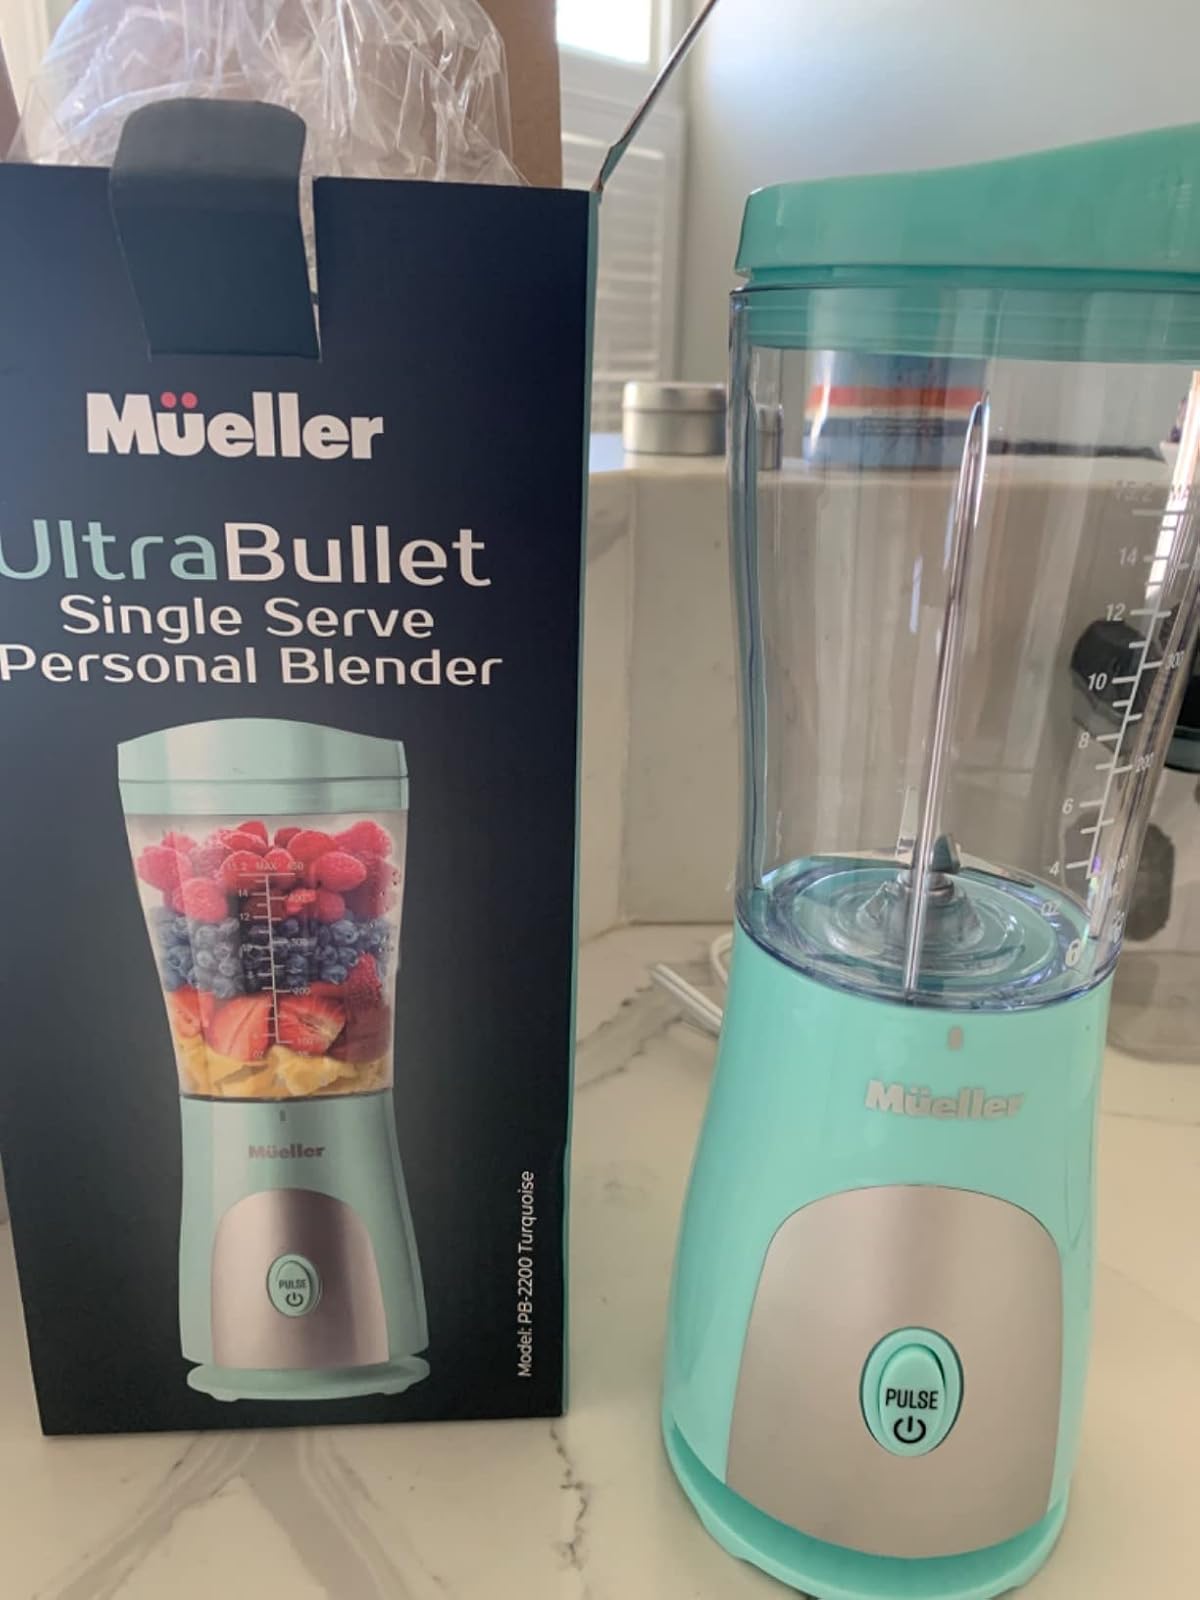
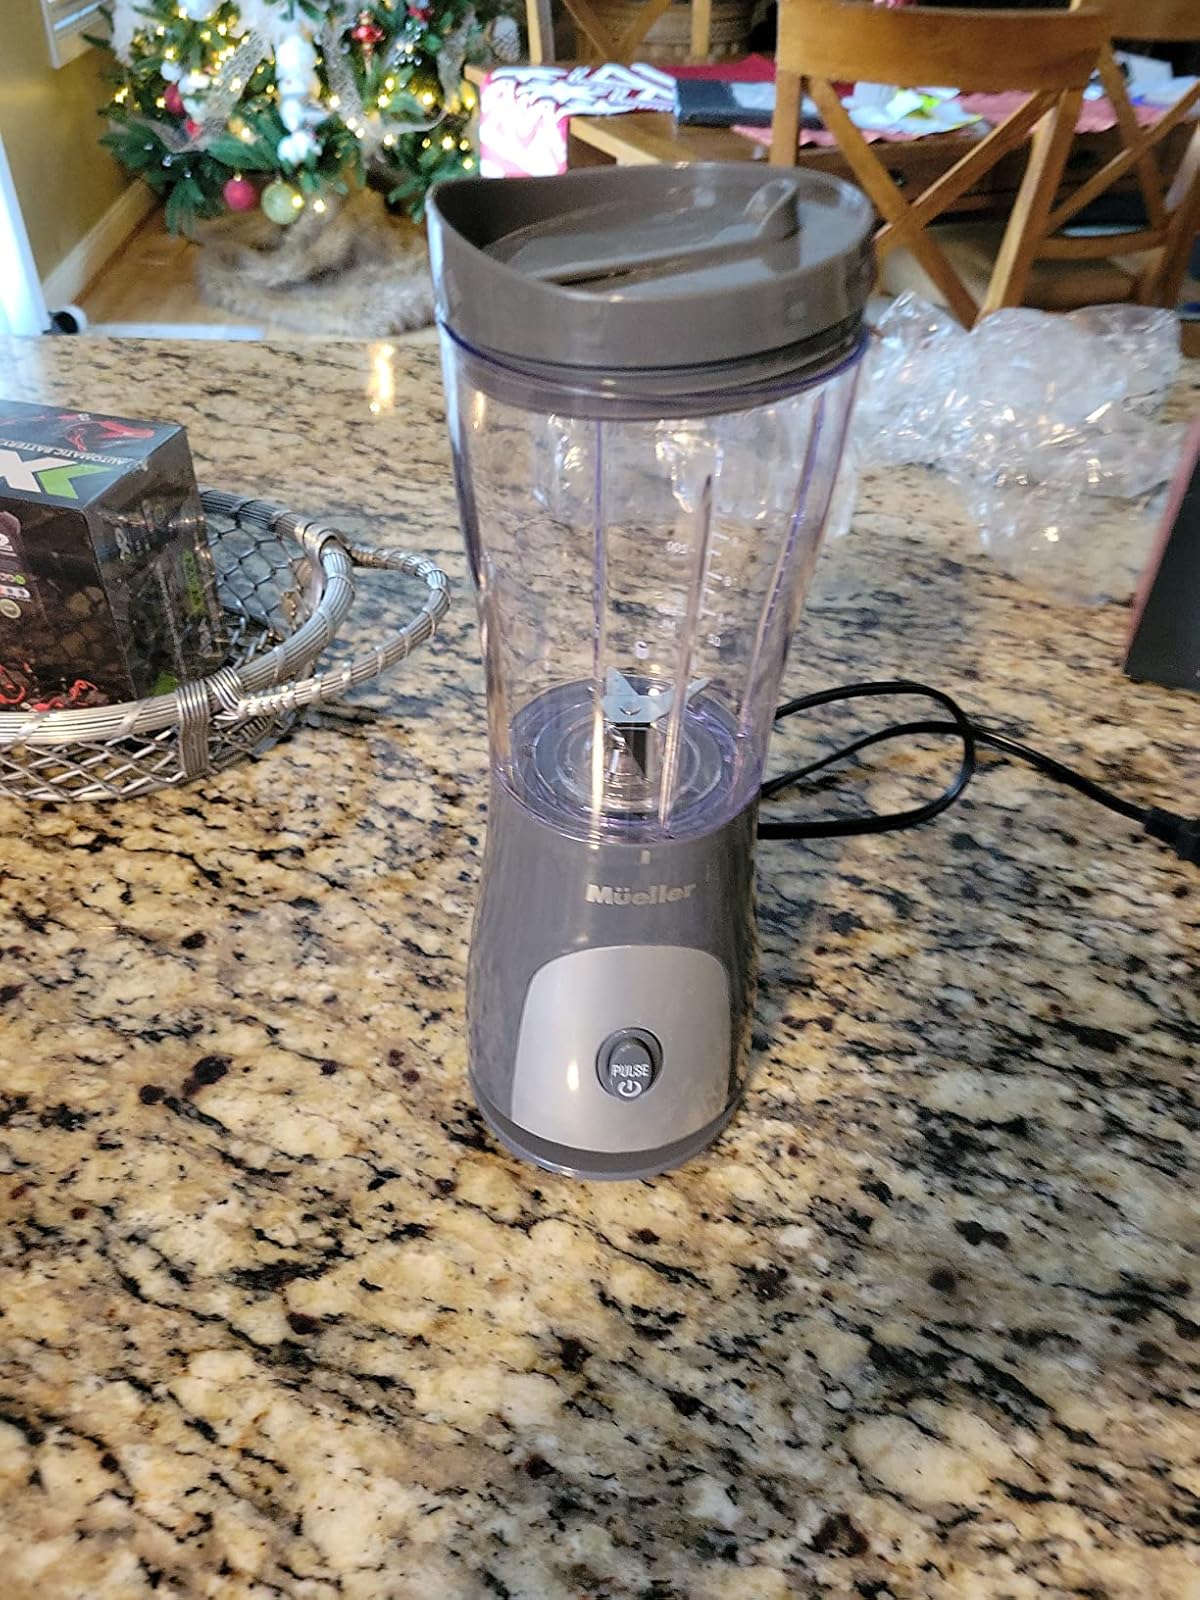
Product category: items_blender
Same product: no